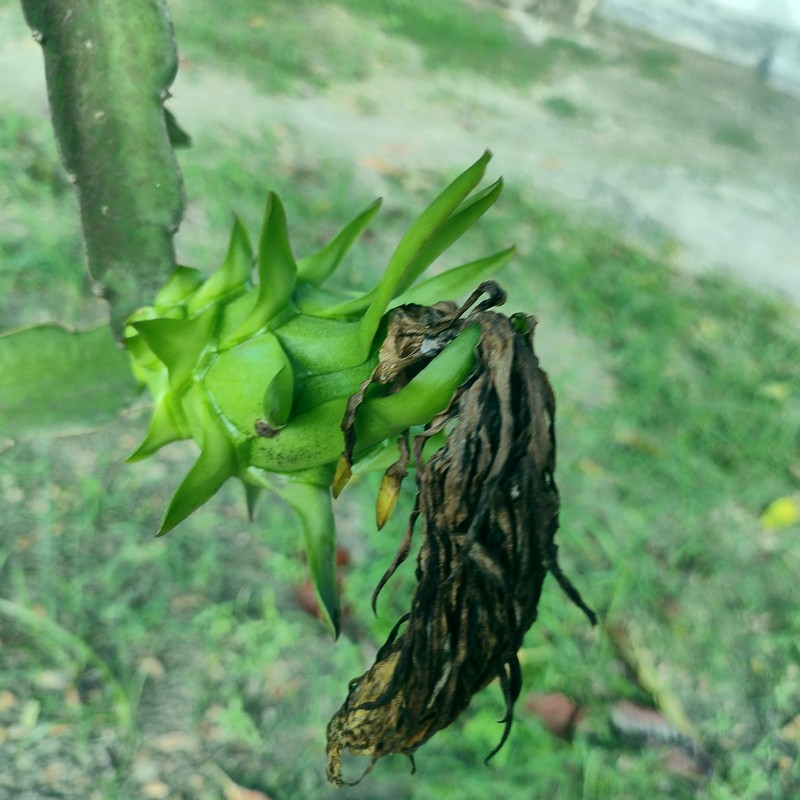
Label: Immature Dragon Fruit